Lynn Cartwright

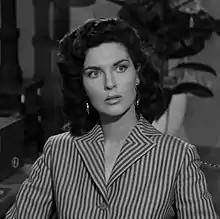
Cartwright in "The Wasp Woman" (1959)

Lynn Cartwright (born Doralyn E. Cartwright; February 27, 1927 – January 2, 2004) was an American character actress known for her performance as the older version of Geena Davis' character, Dottie Hinson, in the 1992 film "A League of Their Own".